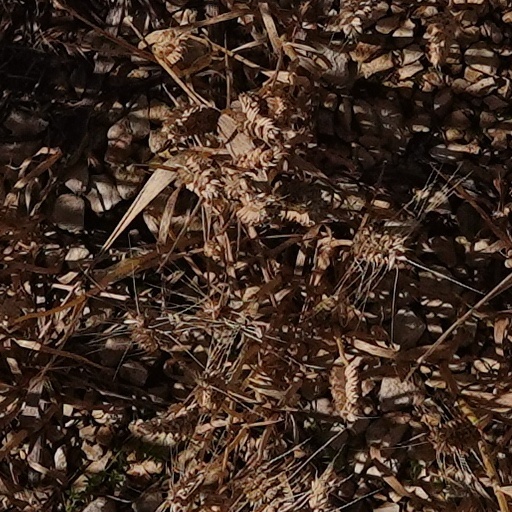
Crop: wheat